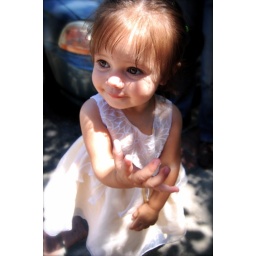
Sophia in her cute littel dress doing the metal hand